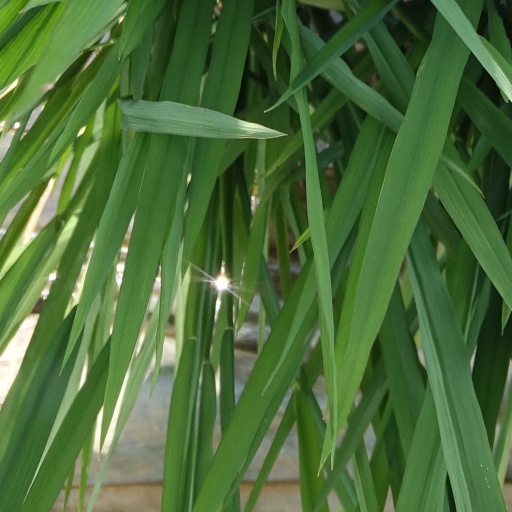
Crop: rice